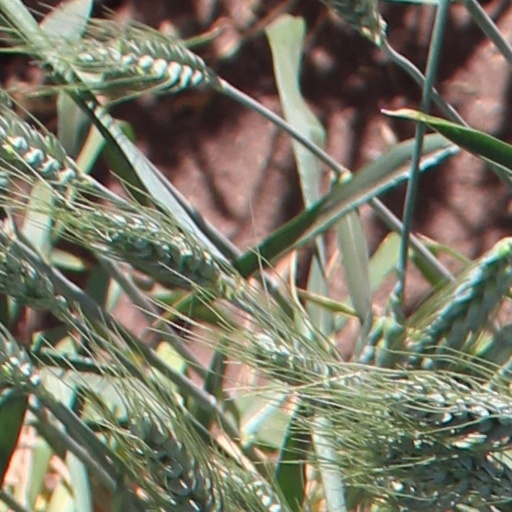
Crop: wheat